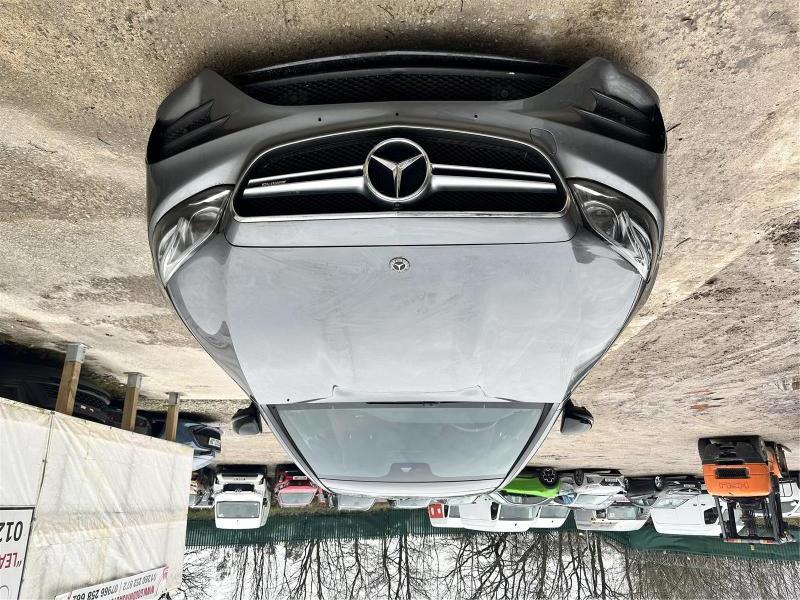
Aucun dommage détecté.
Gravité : aucun